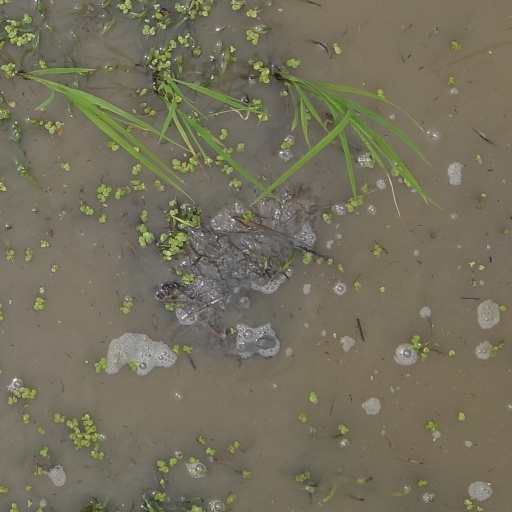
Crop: rice